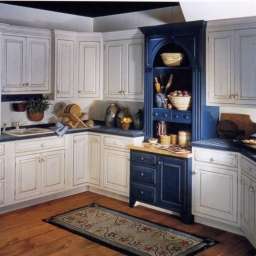
Room type: kitchen